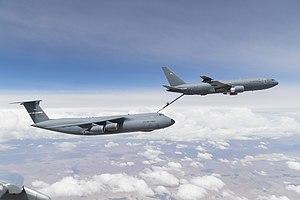
Le Boeing KC-46 Pegasus, fabriqué par Boeing, est une version de l'avion Boeing 767-200 avec un cockpit dérivé du Boeing 787 qui est destinée au ravitaillement en vol.
Le Lockheed C-5 Galaxy est un avion de transport militaire lourd de l'USAF conçu par le constructeur aéronautique américain Lockheed.
Le Département de la Défense des États-Unis est l’un des plus gros consommateurs d’énergie au monde, consommant à lui seul 93 % de la quantité totale de carburant du gouvernement américain en 2007. Au cours de l’année 2006, le DoD a utilisé près de 30 000 gigawattheures d’électricité, pour un coût de près de 2,2 milliards de dollars.